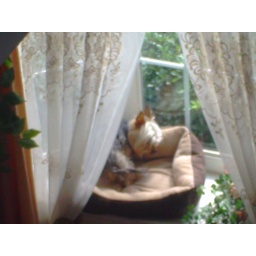
lol my mom put his bed in the window thingy in the living room and look lol